Pentasomy X

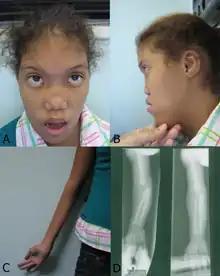
A 15-year-old girl with pentasomy X, demonstrating facial, limb, and skeletal features

Pentasomy X is associated with a number of physical anomalies, including short stature, clinodactyly (incurved pinky fingers), and distinctive facial features. Common findings include microcephaly, low-set ears, hypertelorism (wide-spaced eyes), and epicanthic folds. The characteristic facies have been described as "coarse", much like those of the related disorder tetrasomy X. Pentasomy X is unique amongst X-chromosome polysomies for its association with short stature, when most related disorders are associated with tall stature; the average height in pentasomy X is one standard deviation below the norm. Hypotonia, often severe, is a frequent finding, as are related musculoskeletal issues such as hip dysplasia. The severity of repeated joint dislocations may lead to a differential diagnosis of Larsen syndrome, as suggested in one reported case. Bone maturation may be delayed. Another skeletal finding is taurodontism, where the pulp of the teeth is enlarged into the roots; other dental abnormalities, such as missing teeth and severe tooth decay, have also been reported. These findings are not specific to pentasomy X, but rather common to sex chromosome aneuploidies in general and in particular show a strong resemblance to the male counterpart 49,XXXXY. Epicanthic folds and hypertelorism are also observed in tetrasomy and trisomy X, while clinodactyly and radioulnar synostosis are seen in all sex chromosome aneuploidies and taurodontism is specifically common to X-chromosome polysomies.